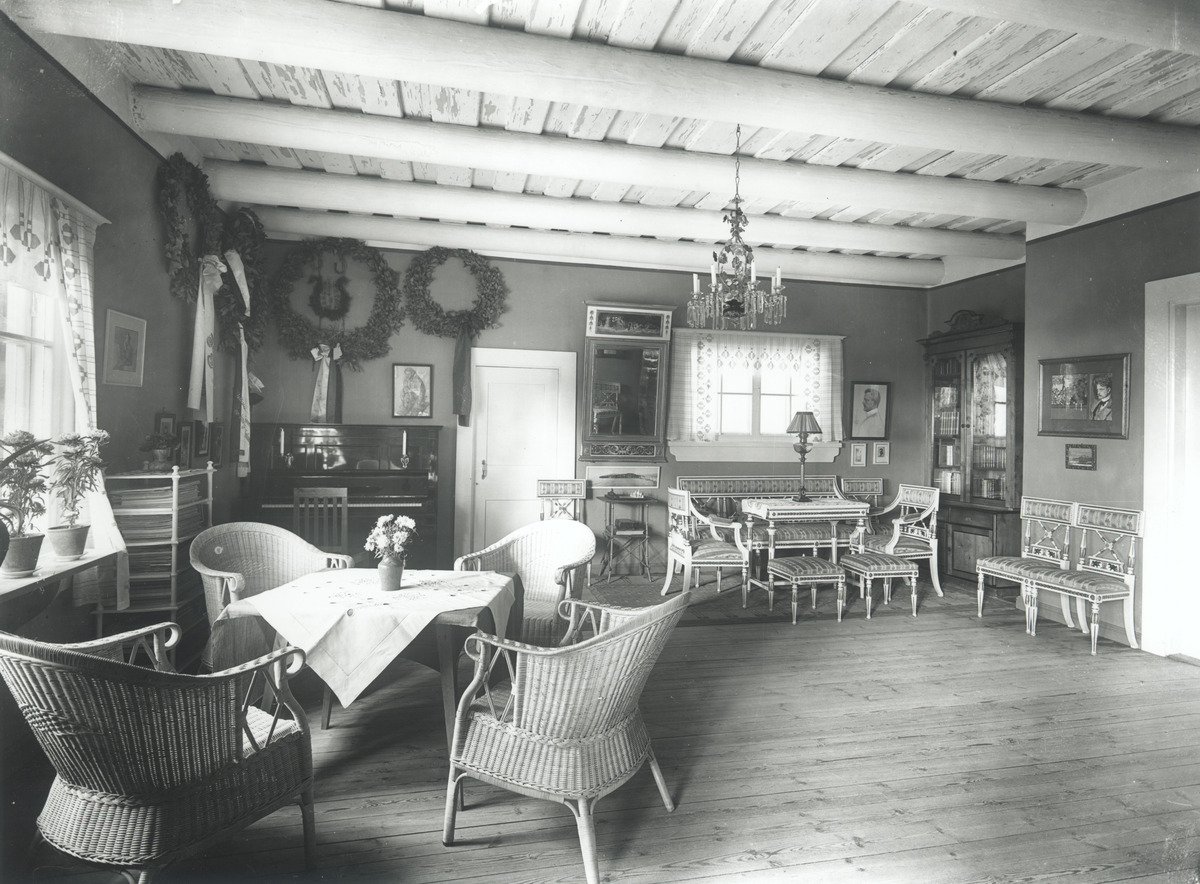
Ainola, salonki
sisällön kuvaus: Ainola, salonki. mustavalkoinen
Kuvaaja: Sundström, Eric, valokuvaaja
Ajankohta: kuvausaika 1915
Paikka: Suomi, Uusimaa, Järvenpää, Ainola
Aiheet: säveltäjät, taiteilijakodit, sisustus